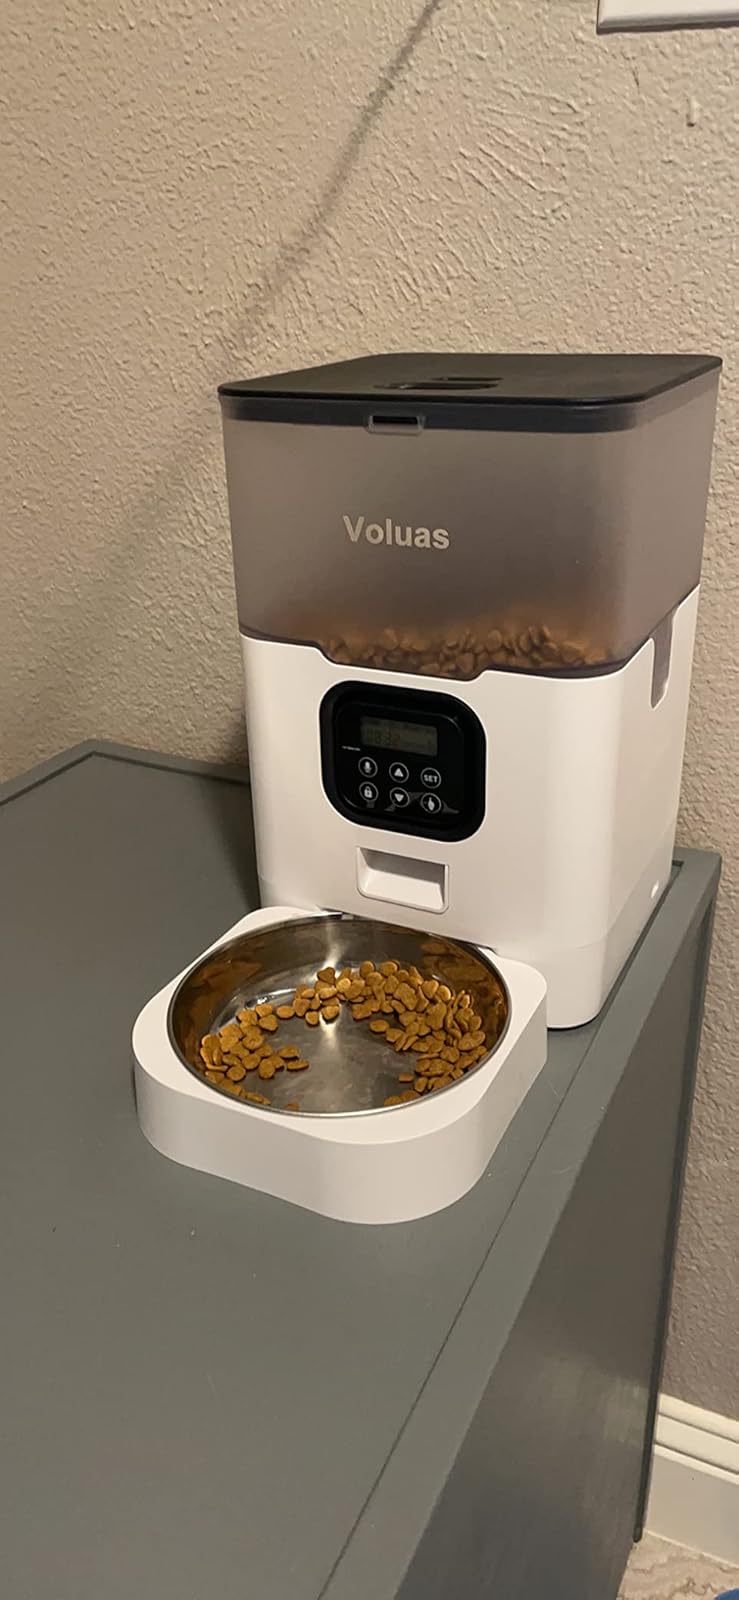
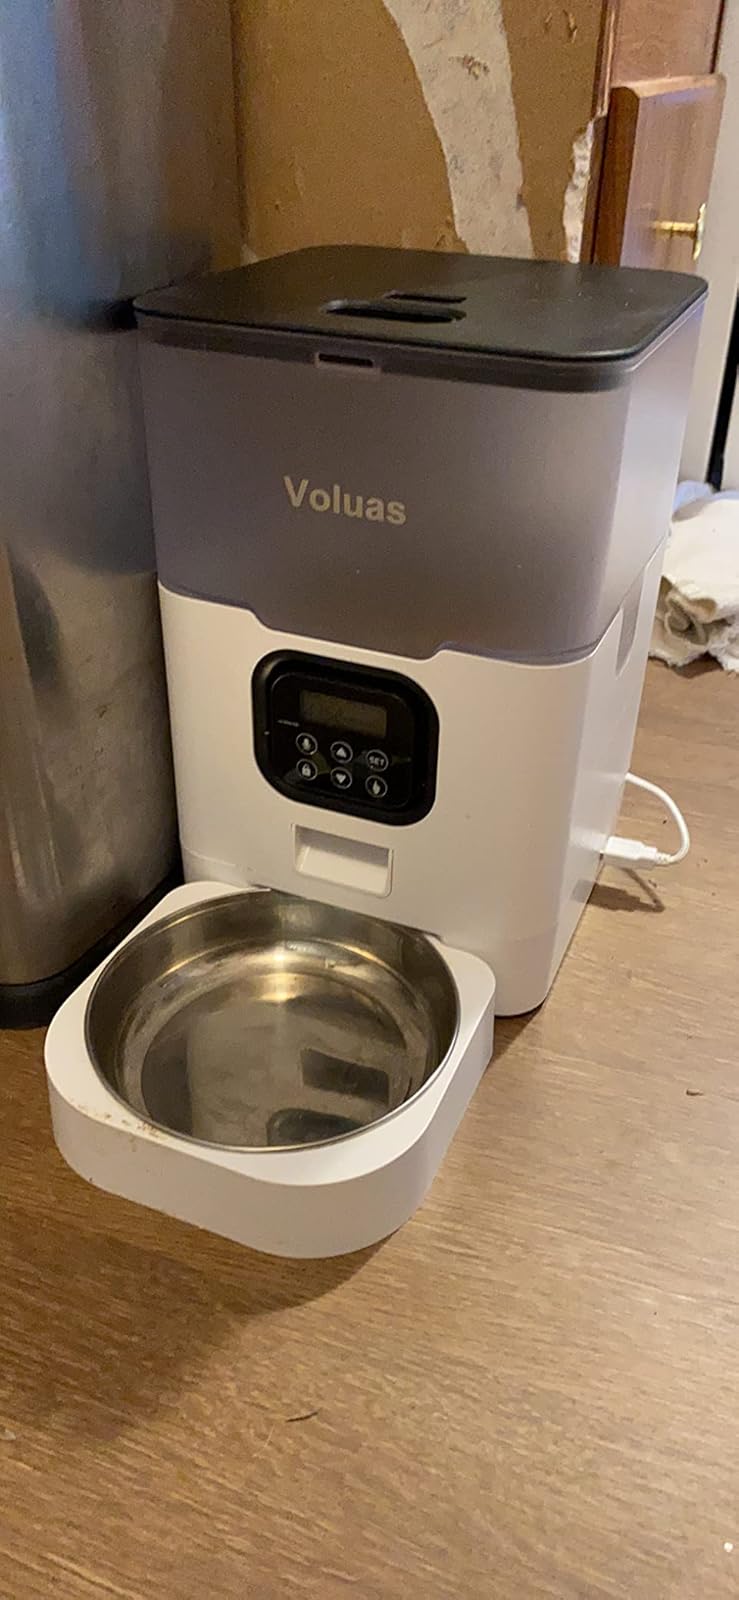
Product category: items_feeder
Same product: yes